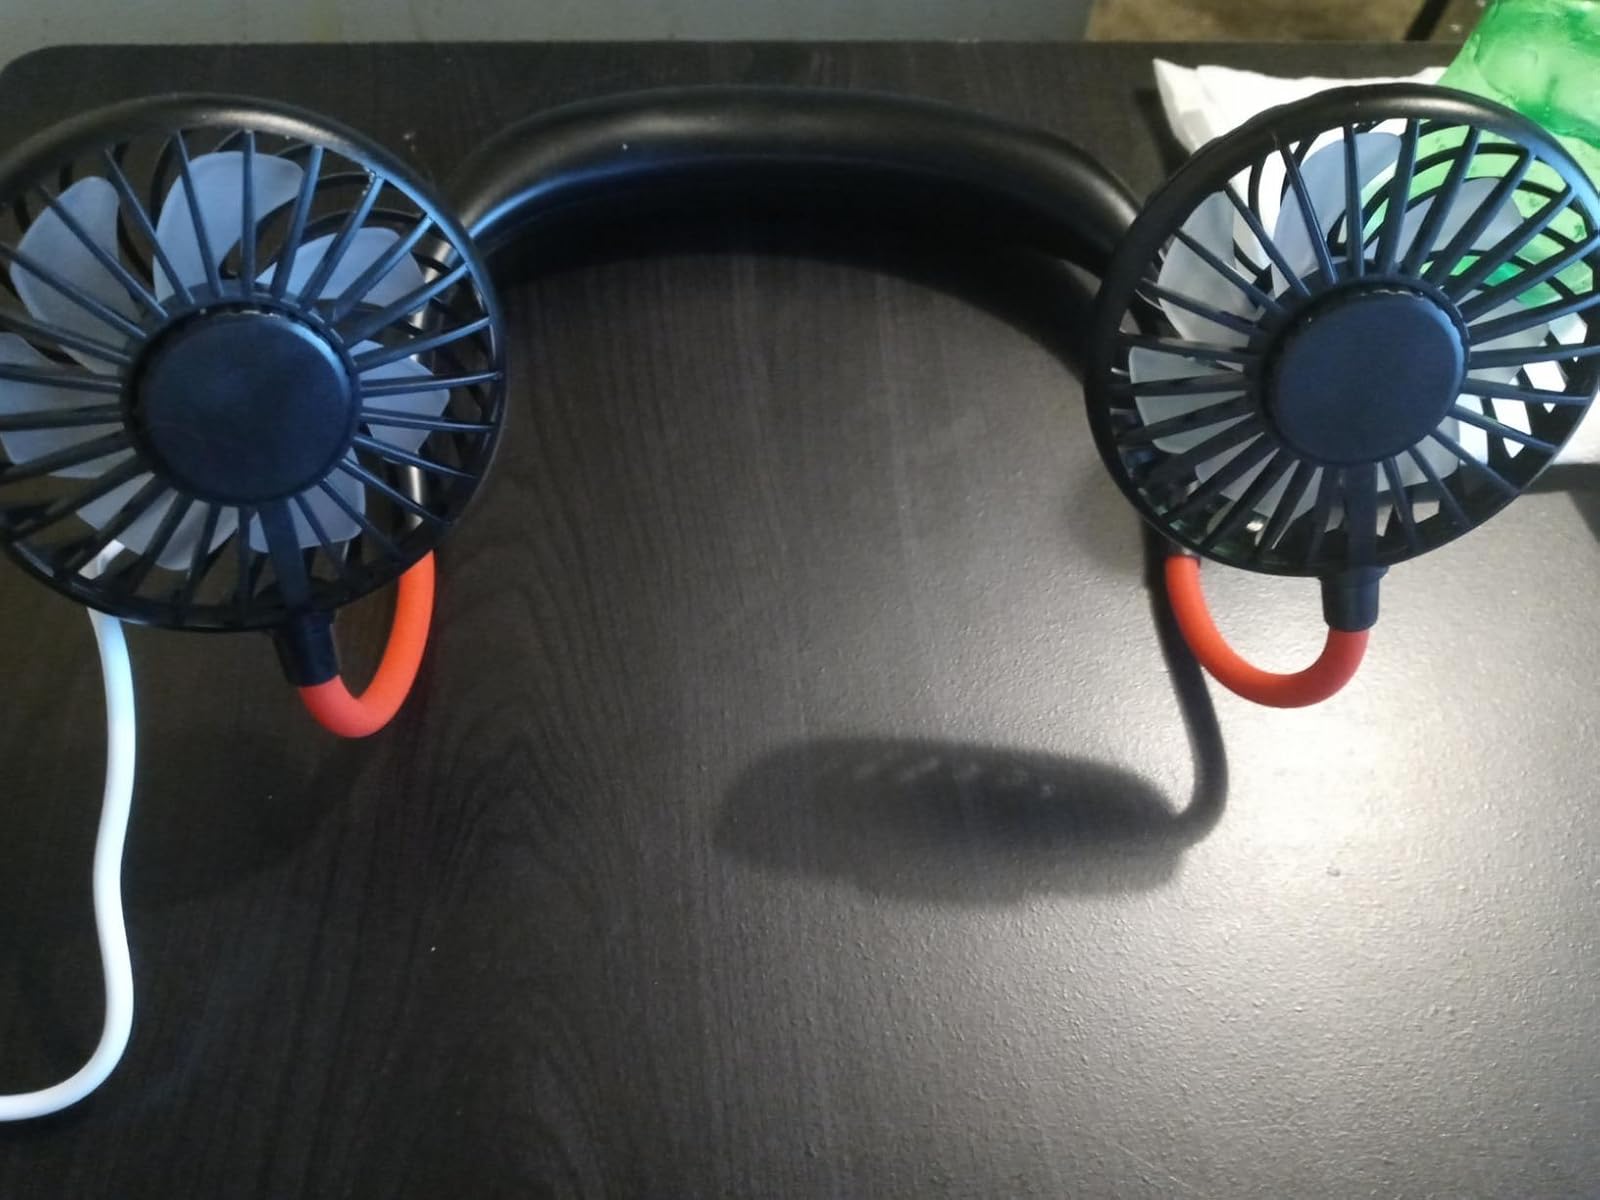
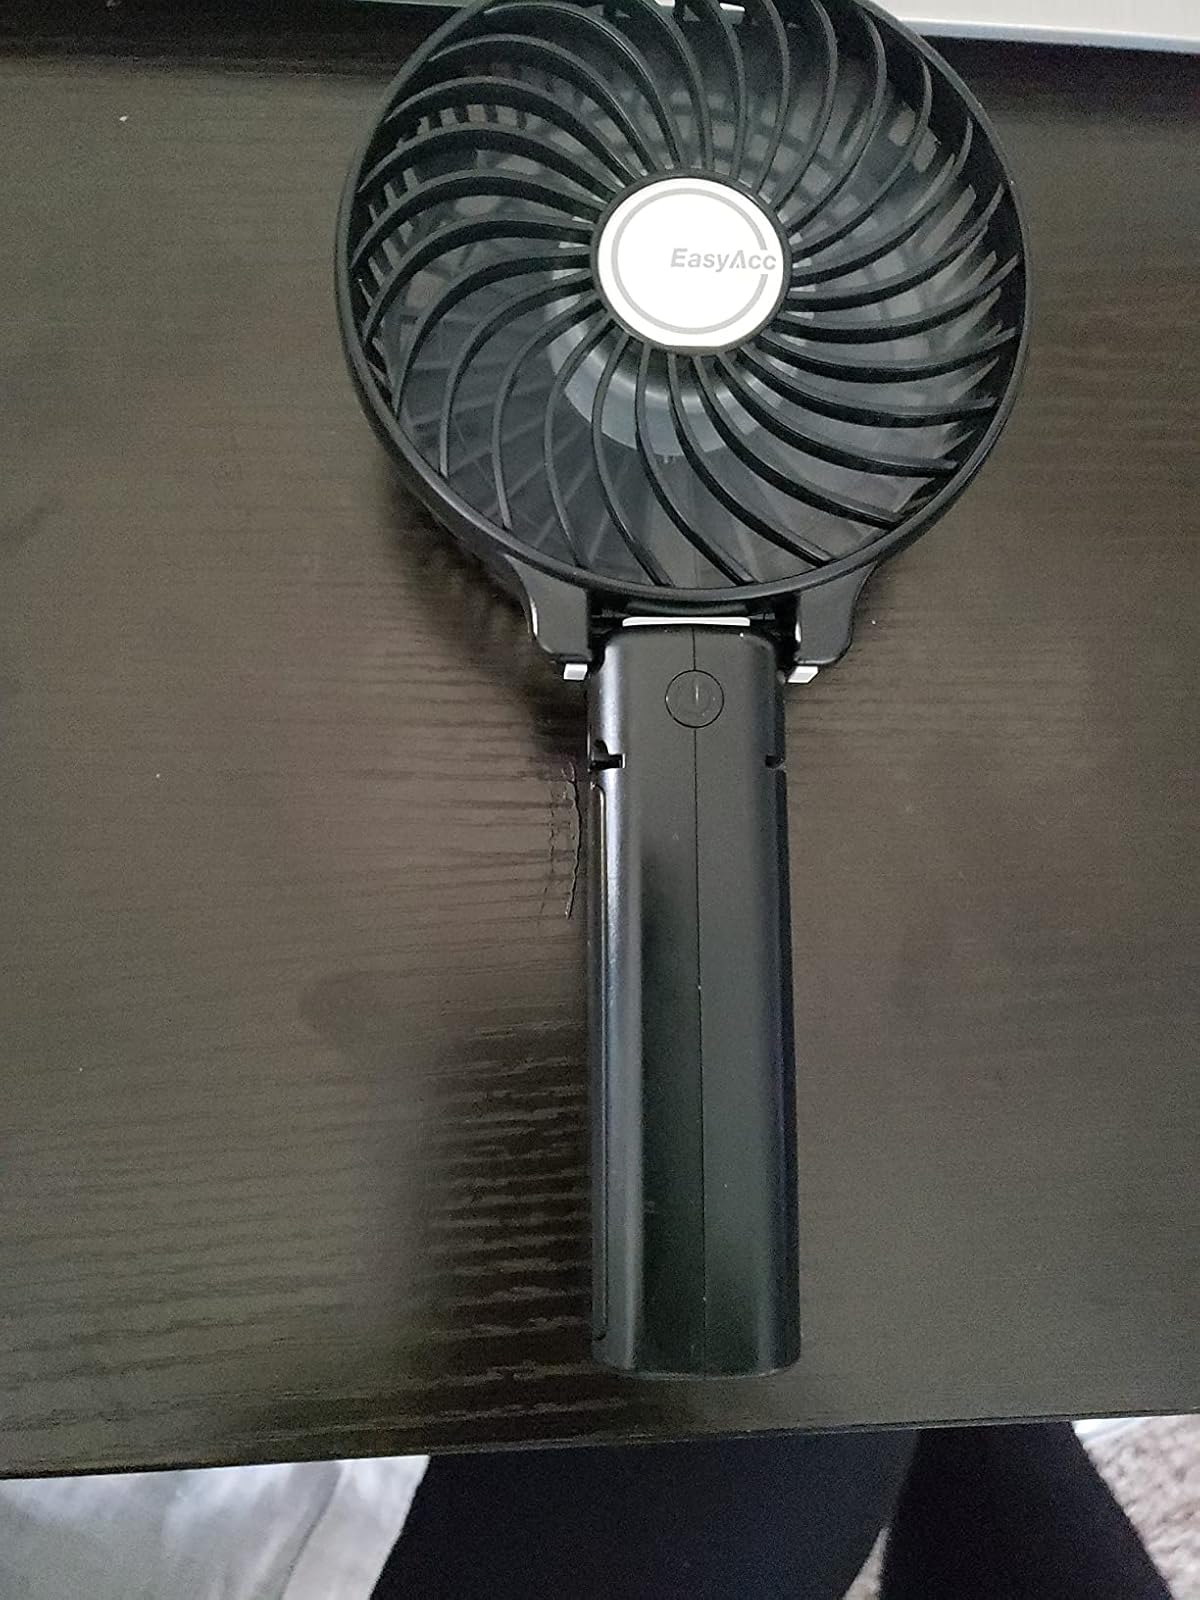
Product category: fan
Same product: no